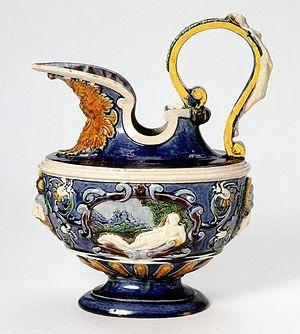
Bernard Palissy, probablement né à Saint-Avit ou à Agen vers 1510 et mort à Paris, à la Bastille en 1589 ou 1590, est un potier, émailleur, peintre, artisan verrier, écrivain et savant français. Il appartient à l'École française de la Renaissance.